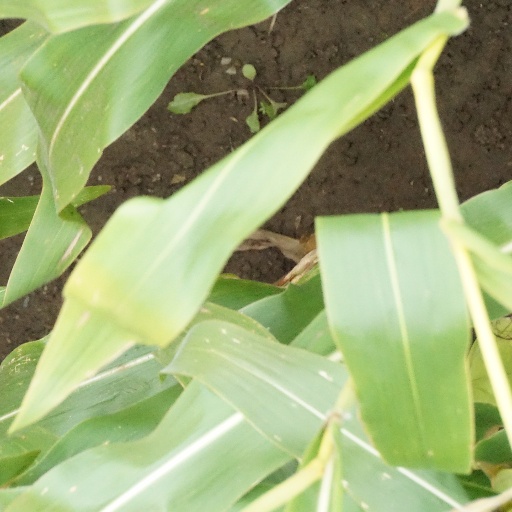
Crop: maize; corn